Jay Baruchel

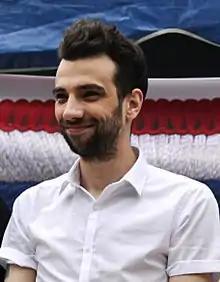
Baruchel at Joint Base McGuire–Dix–Lakehurst, 2014

Jonathan Adam Saunders Baruchel (born April 9, 1982) is a Canadian actor and director. He is best known for his voice role as Hiccup Haddock in the "How to Train Your Dragon" franchise (2010–2019), and for his lead roles in the comedies "Fanboys" (2009), "She's Out of My League" (2010), and "This Is the End" (2013). Baruchel was the co-lead in the Disney action-fantasy film "The Sorcerer's Apprentice" (2010). Films in which Baruchel has had a starring role have grossed over $1.28 billion at the worldwide box office as of 2024.